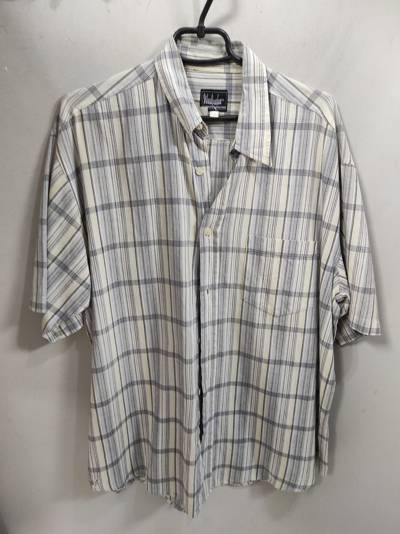
Waste category: clothes